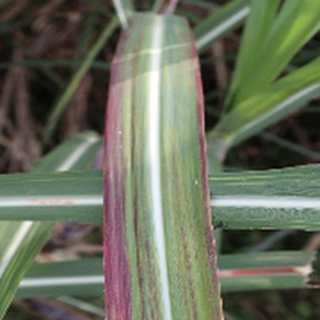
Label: sugarcane_bacterial_blight